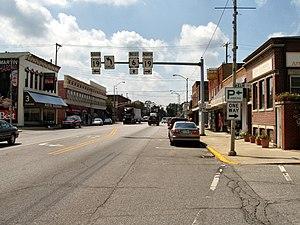
Nappanee est une commune du comté d'Elkhart et du comté de Kosciusko, situés dans l'Indiana, aux États-Unis. Sa population s’élevait à 6 648 habitants lors du recensement de 2010, estimée à 6 839 habitants en 2017.